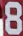
Number: 8